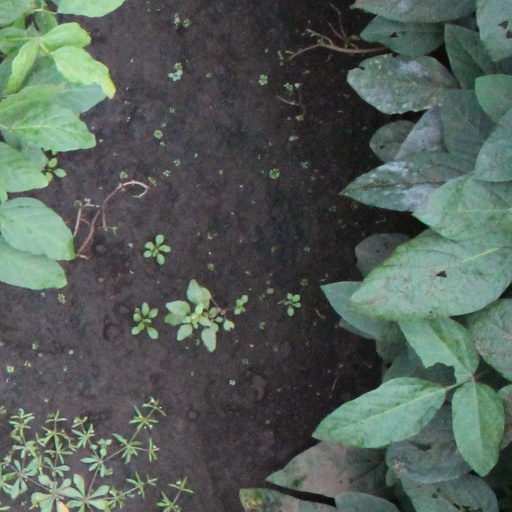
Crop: soybean